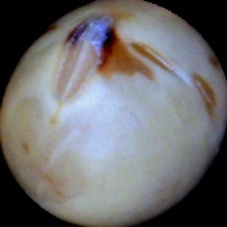
Label: Spotted